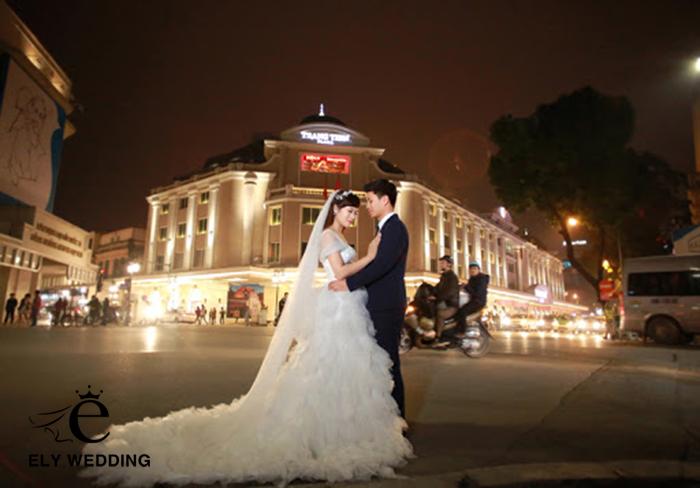
có một cặp đôi đang chụp ảnh cưới ở trên đường